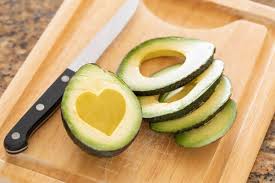
Label: Avocado